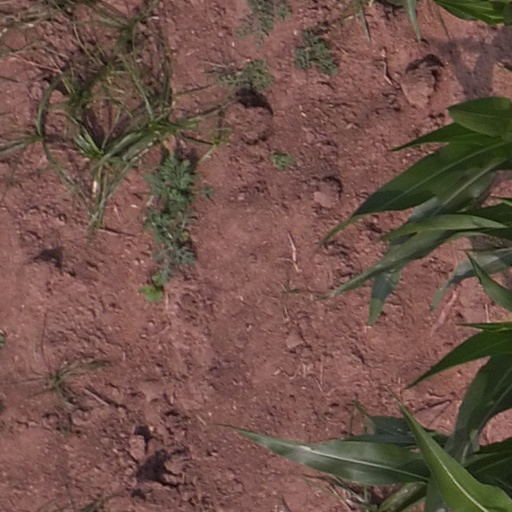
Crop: maize; corn